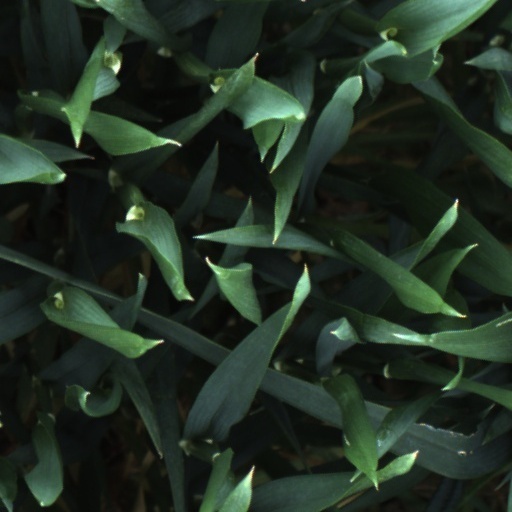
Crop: wheat